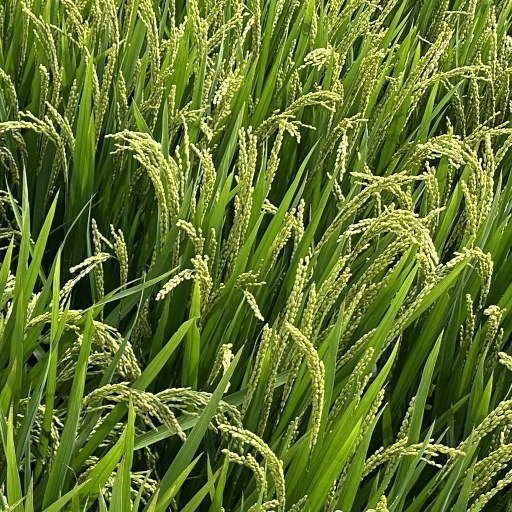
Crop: rice